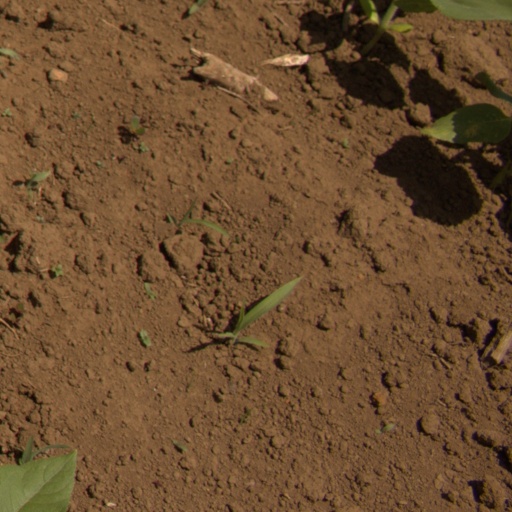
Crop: Jerusalem artichoke